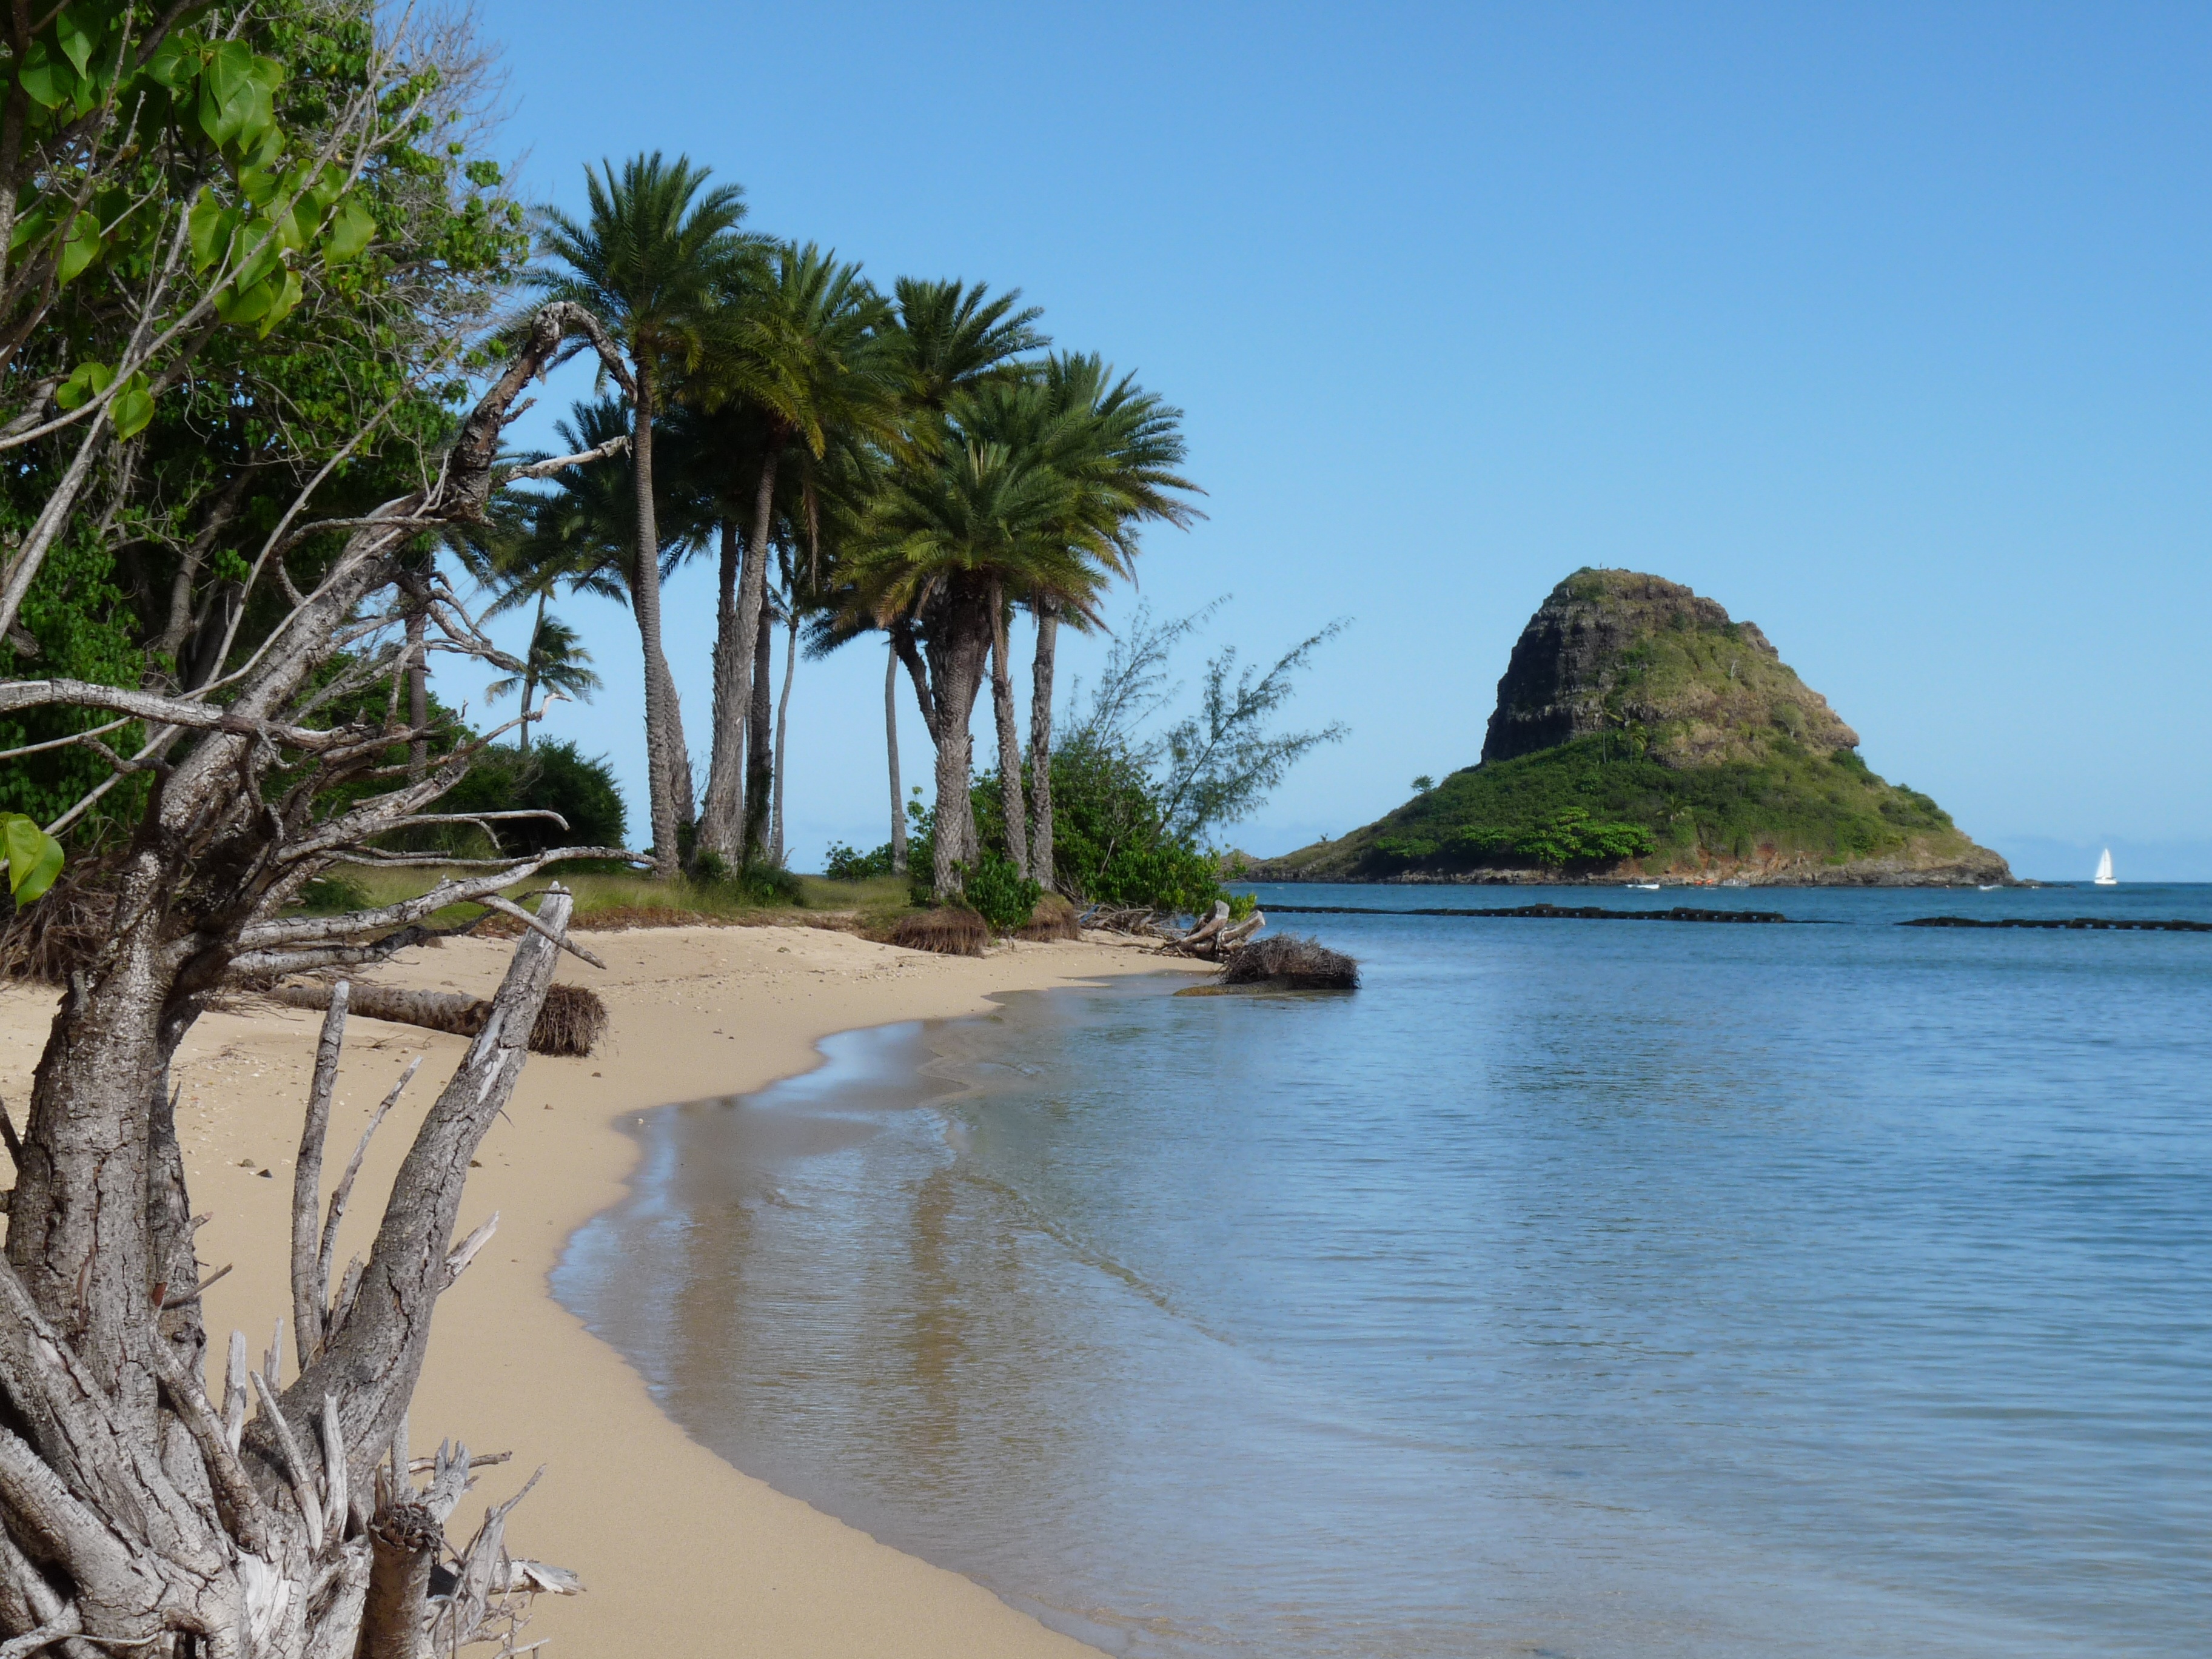
beach, sea, coast, tree, water, sand, rock, ocean, sun, shore, alone, summer, vacation, idyllic, cove, holiday, bay, island, romantic, rest, hawaii, body of water, oahu, tropics, cape, arecales, palm family, chinamen's hat